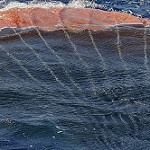
Label: sea